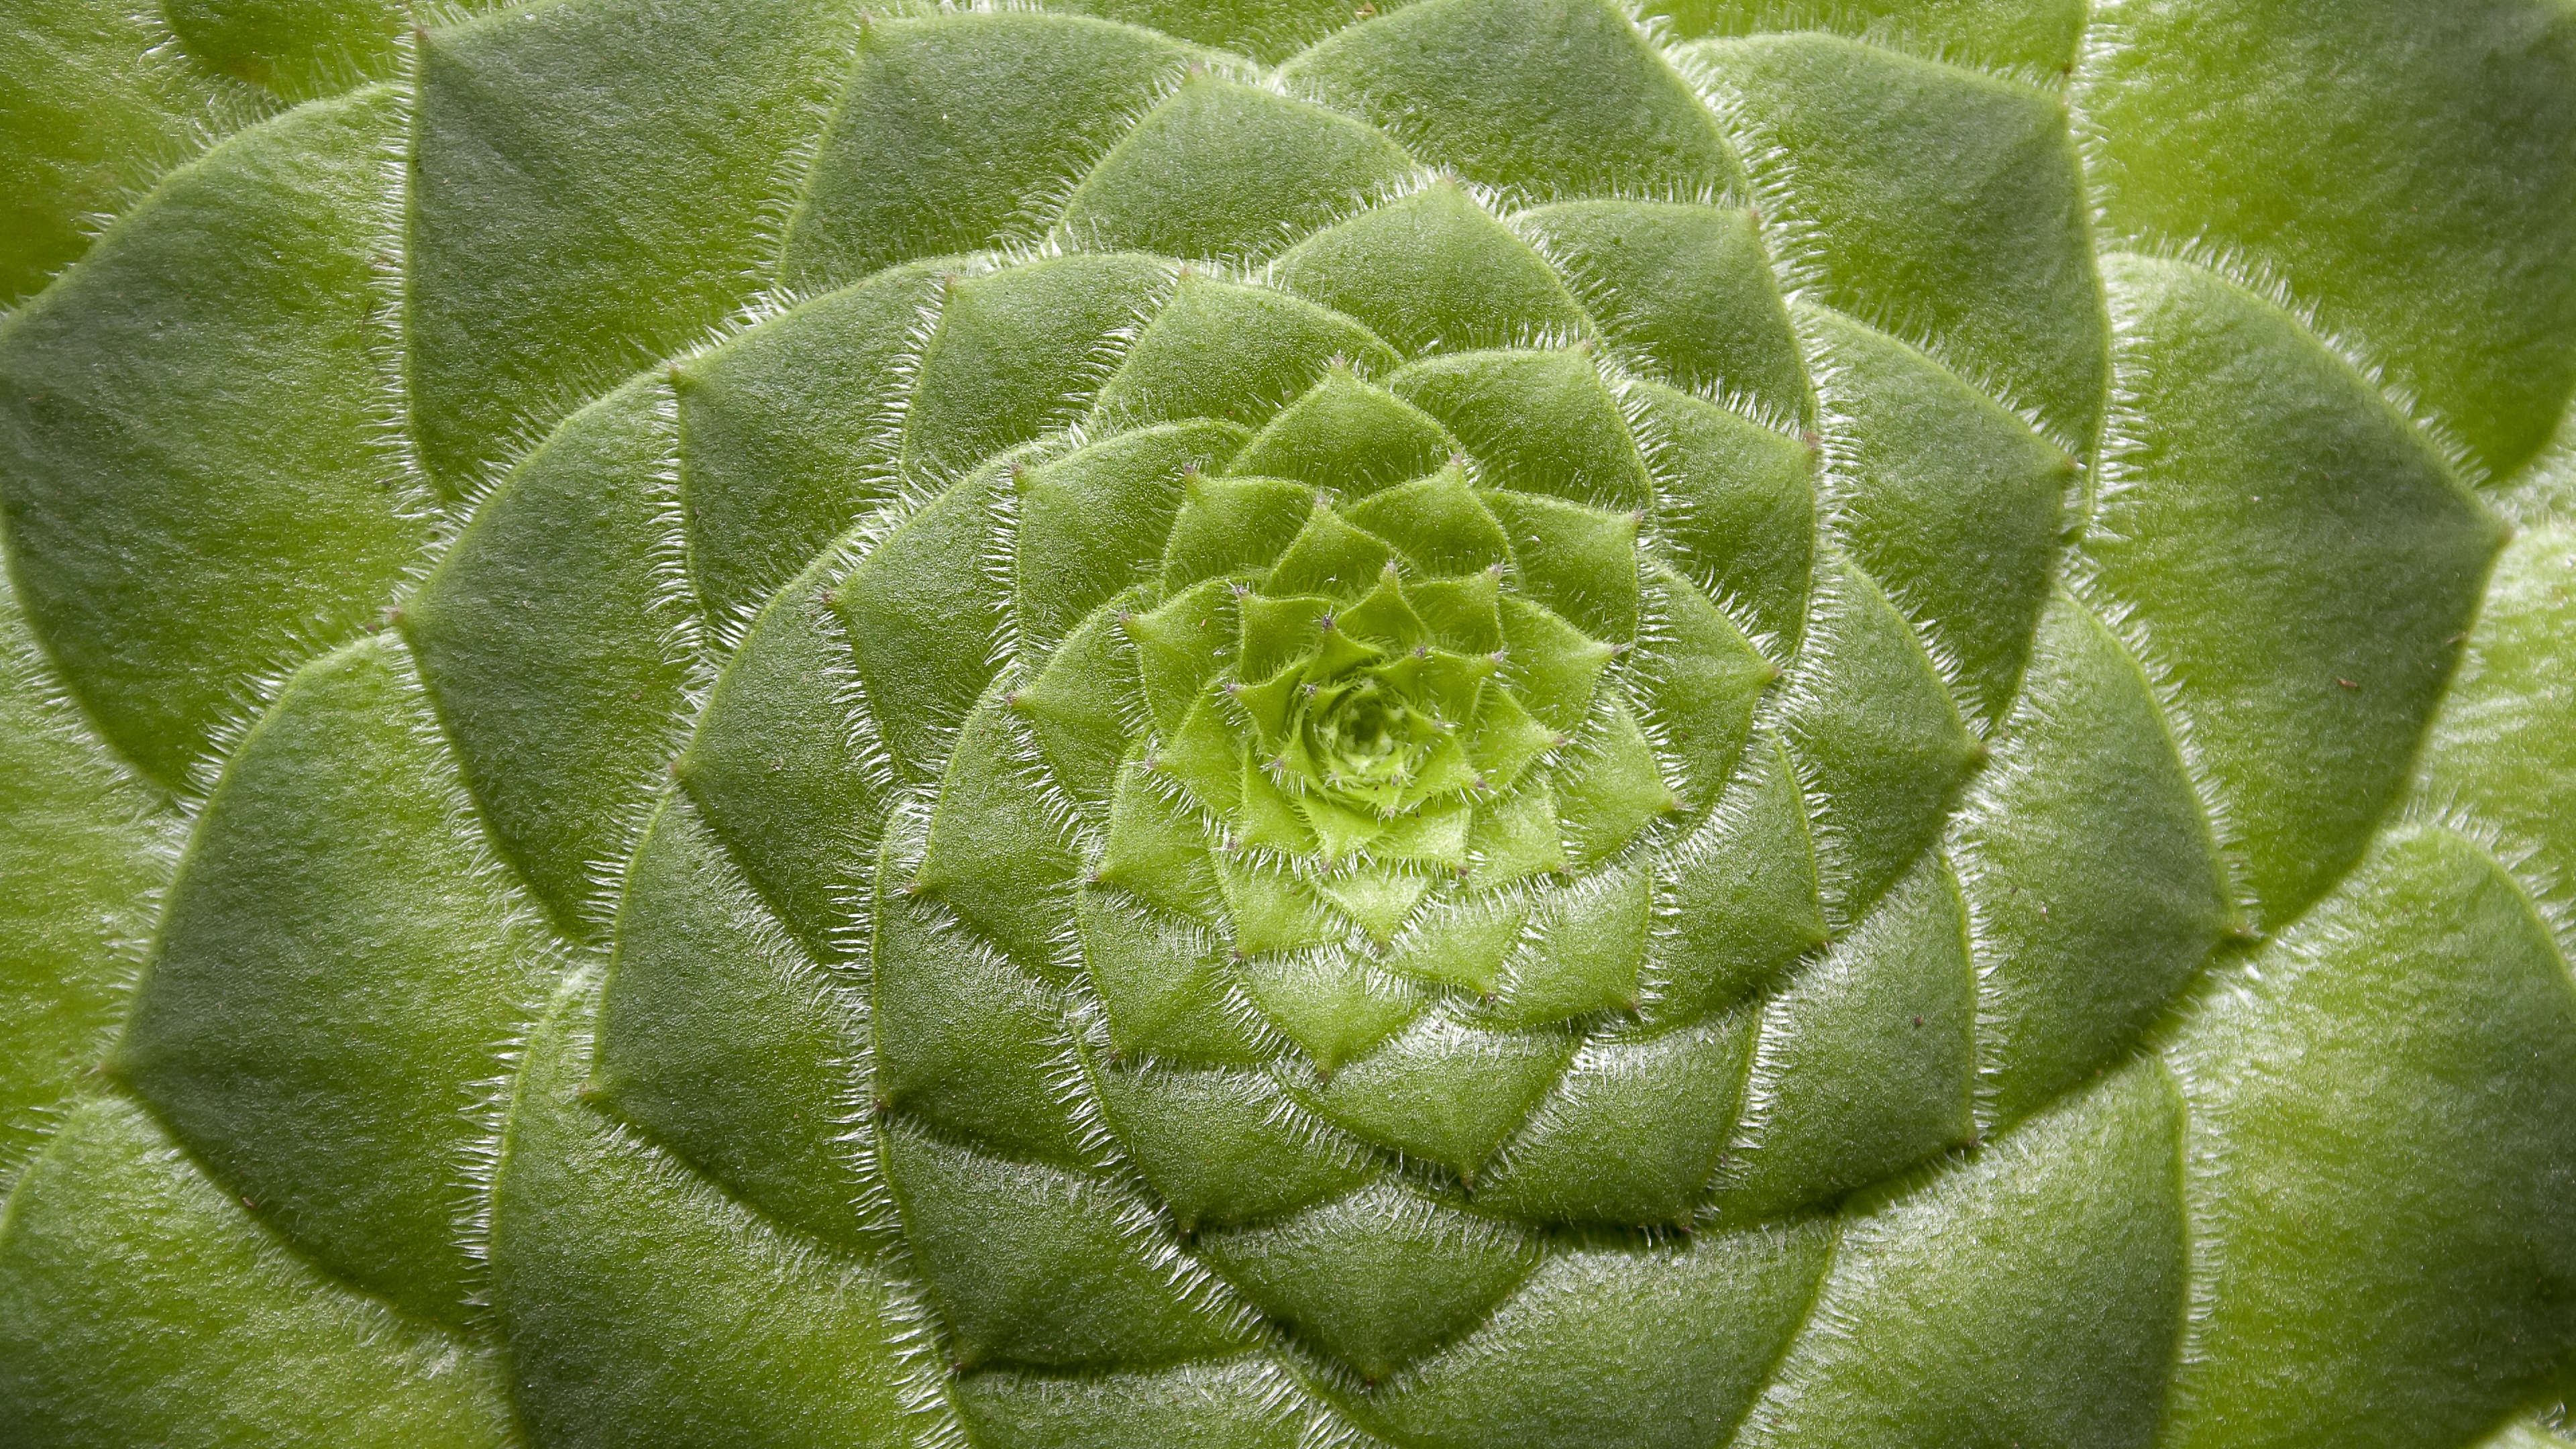
nature, plant, hair, leaf, flower, green, herb, produce, plate, botany, succulent, scale, garden, close, flora, hairy, flat, flower garden, scaly, macro photography, ornamental plant, rarely, flowering plant, stone garden, aeonium tabuliforme, succulent dish, annual plant, plant stem, land plant